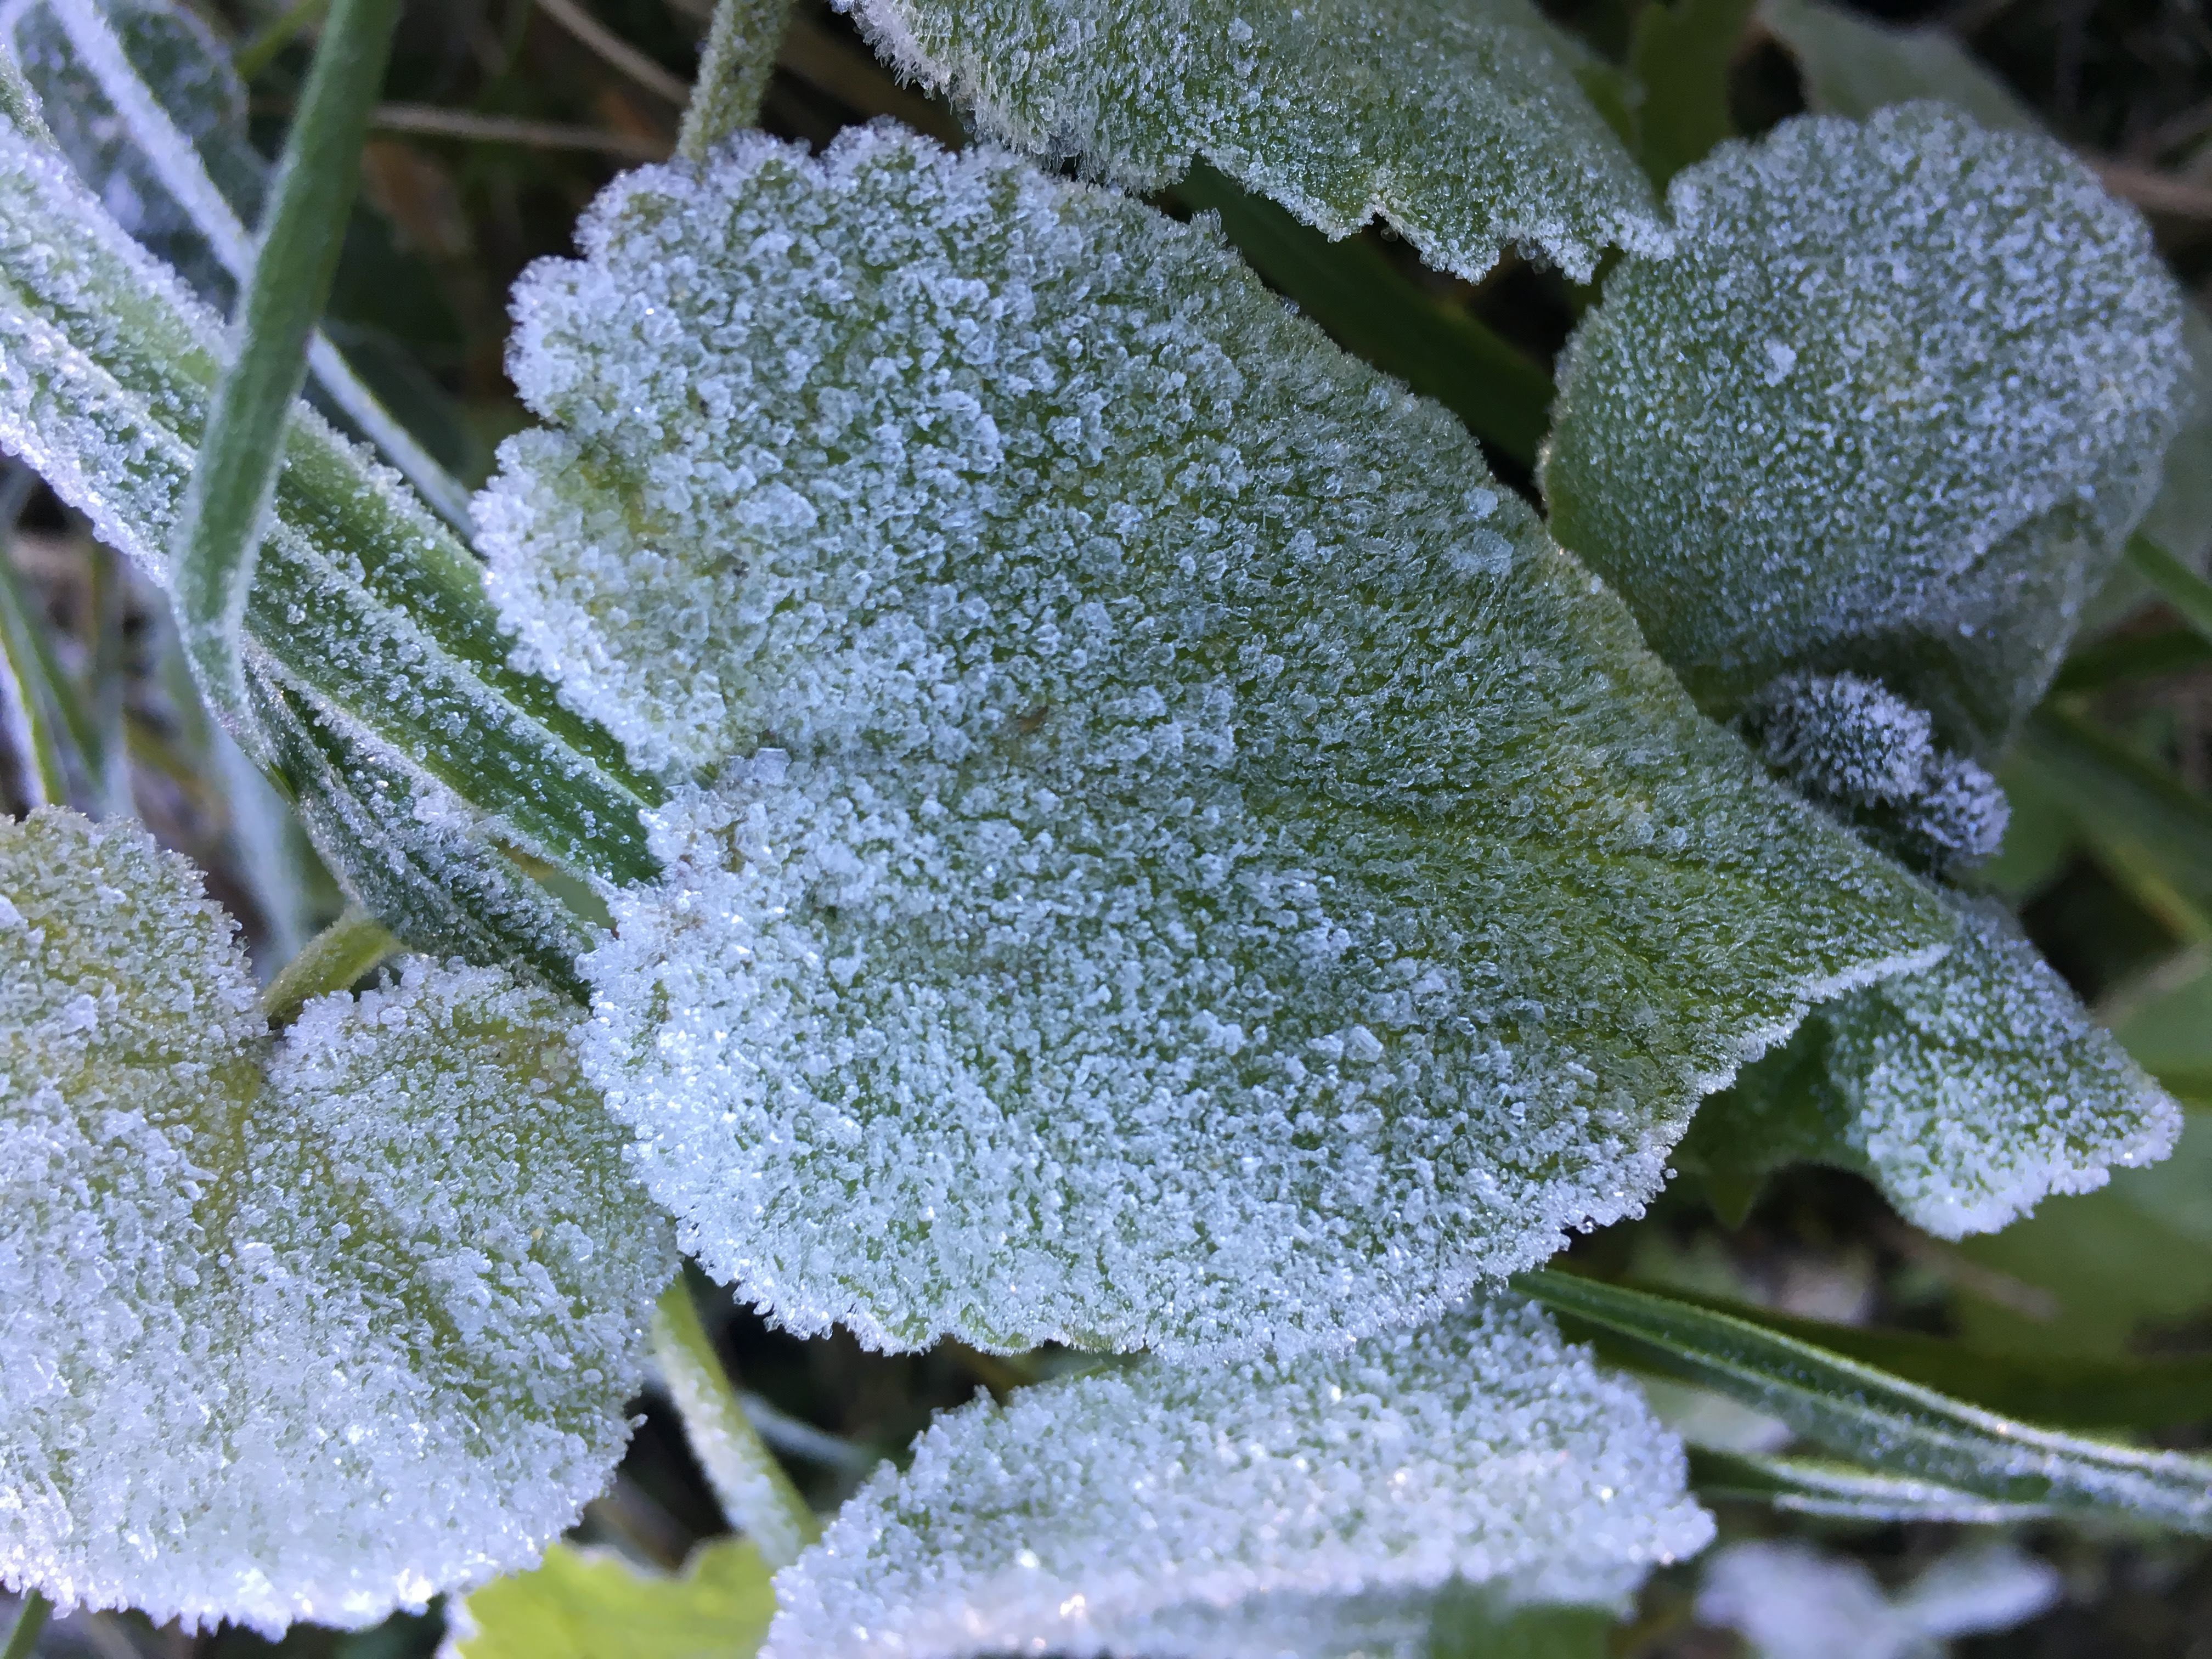
nature, leaf, frost, freezing, macro photography, moisture